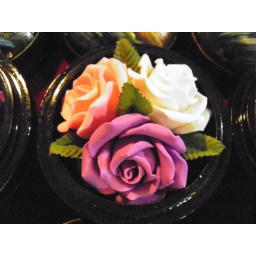
Flowers carved from soap in wooden bowl with lid